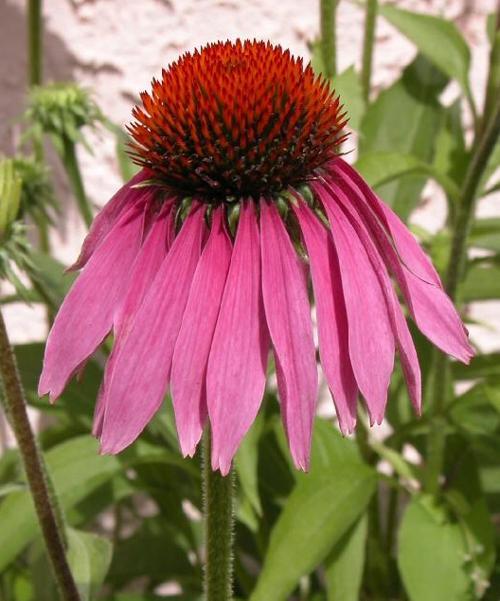
Label: purple coneflower